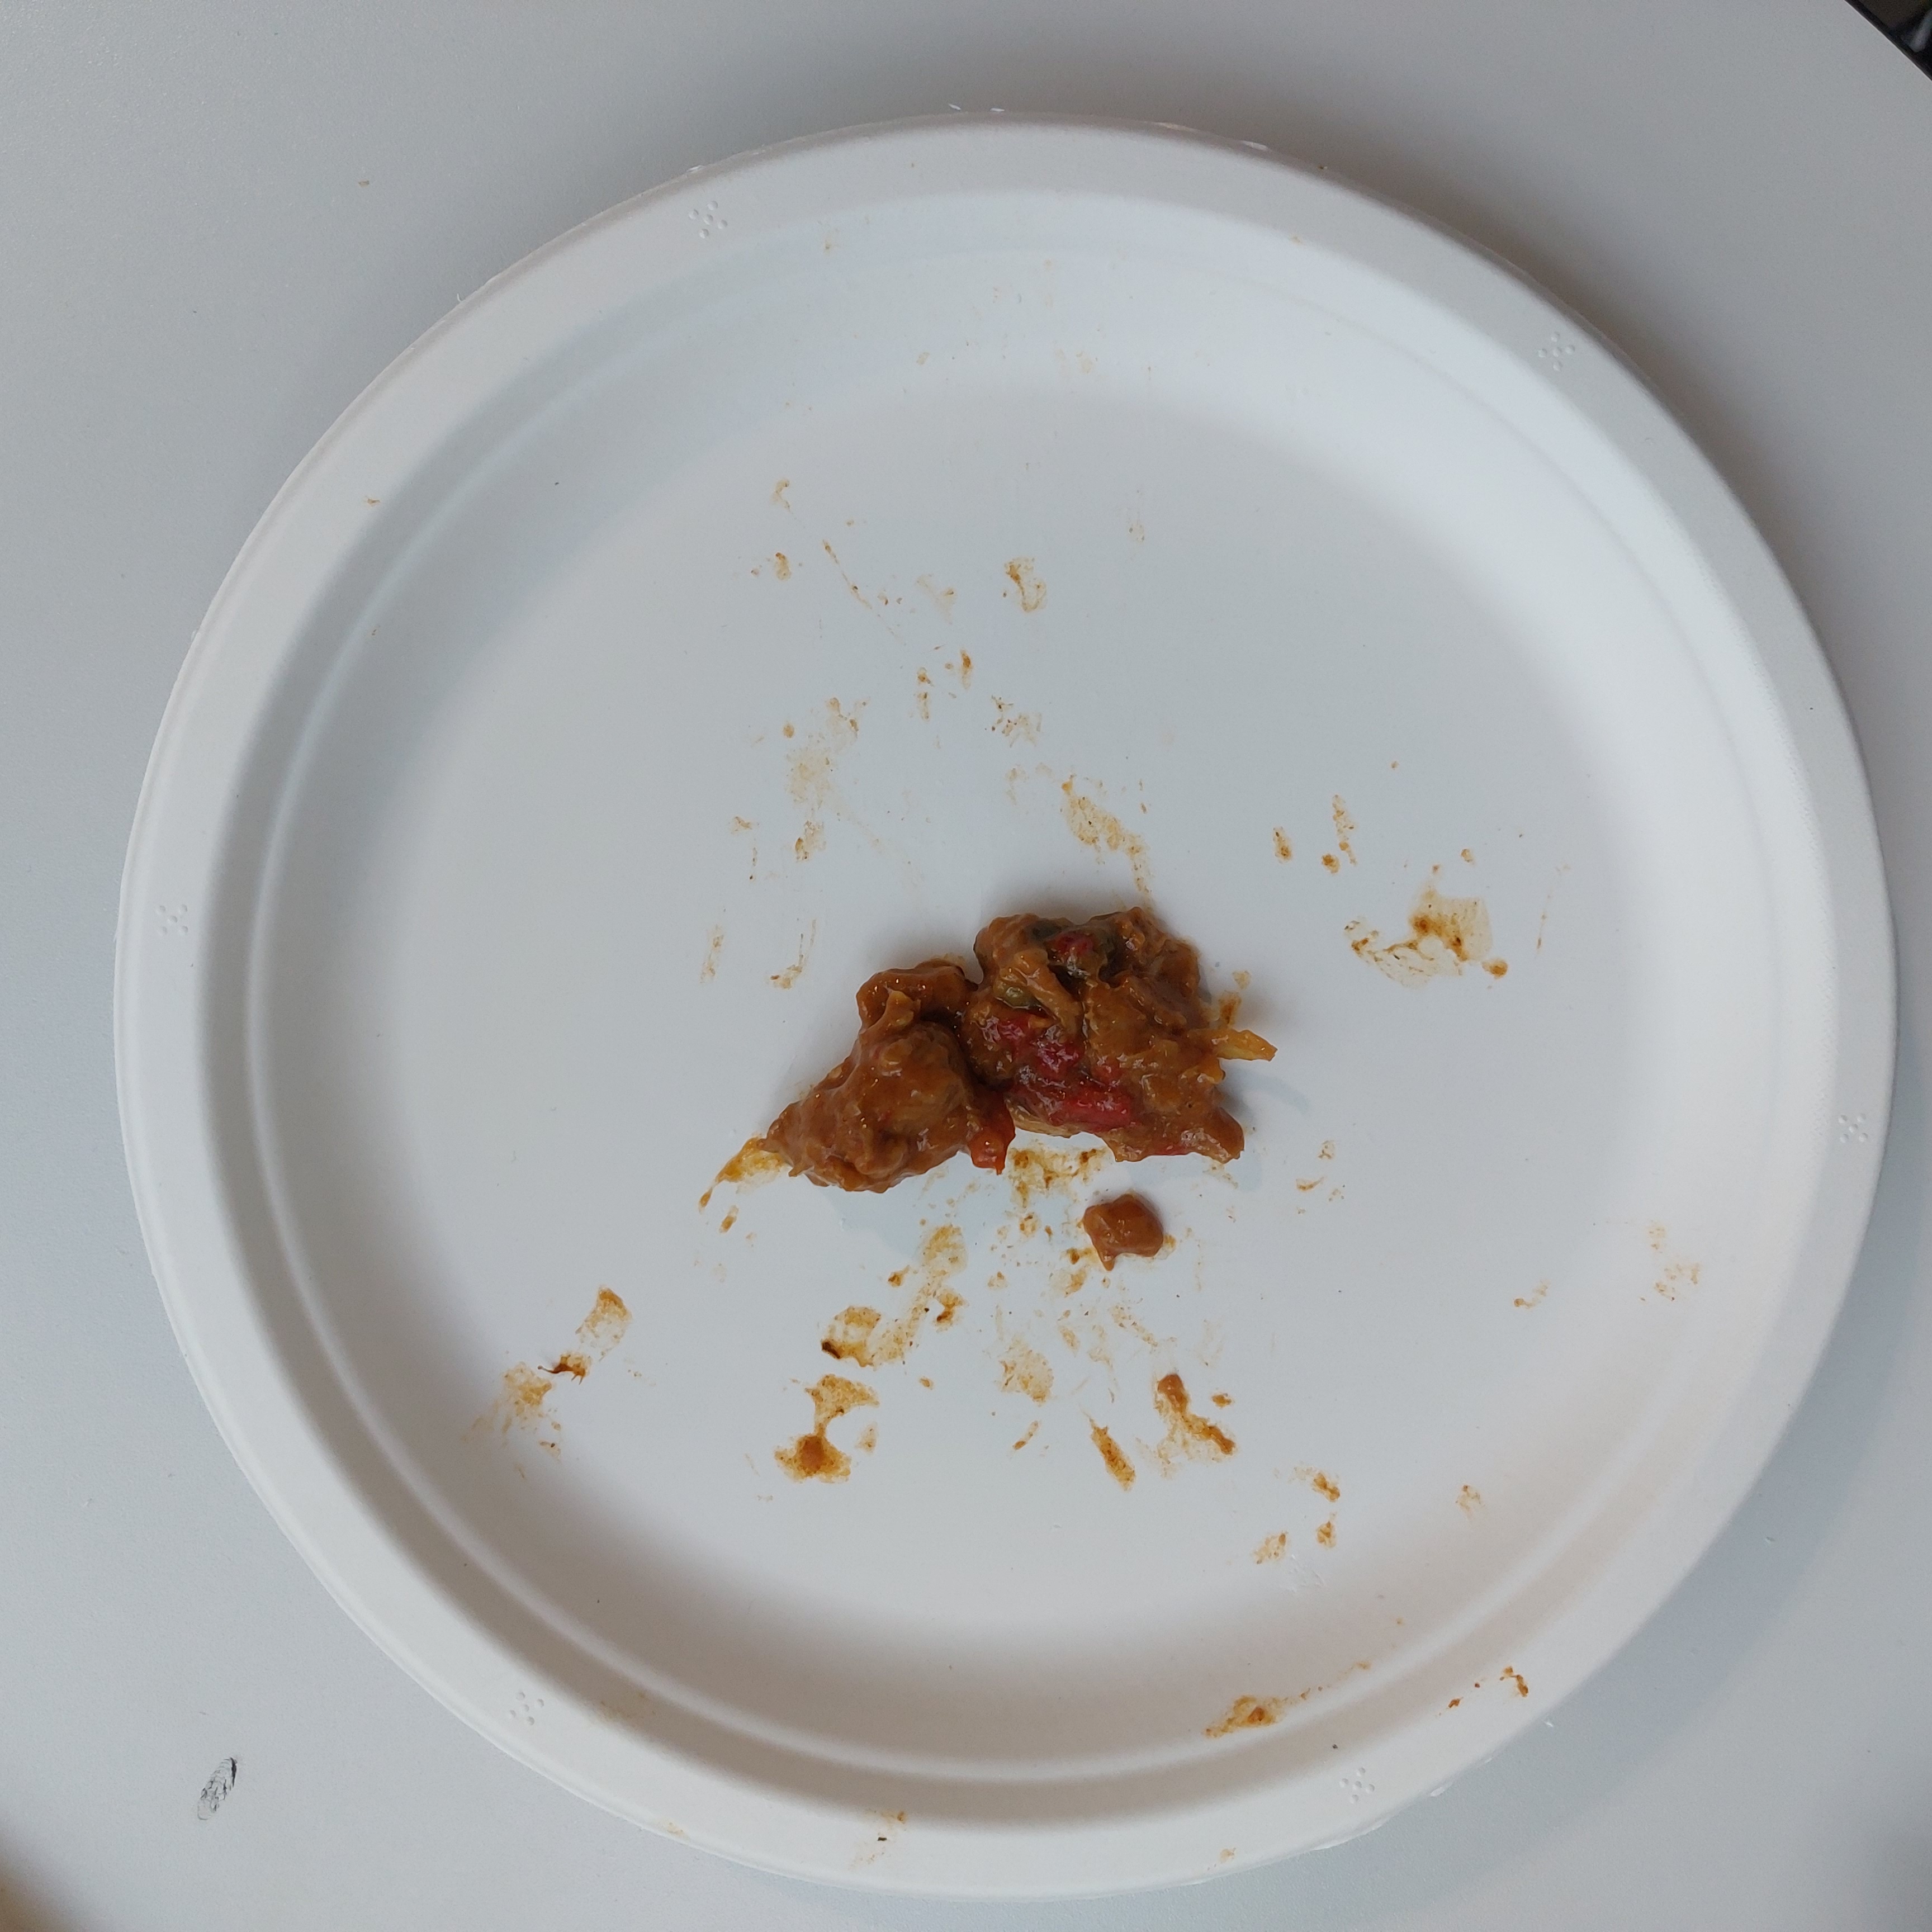
Ingredients: goulash